Dublin Historic District

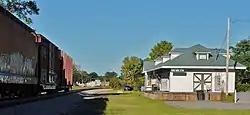

Dublin Historic District is a national historic district located at Dublin, Pulaski County, Virginia. It encompasses 97 contributing buildings in the town of Dublin. It includes a variety of residential, commercial, and institutional buildings dated as early as the mid-19th century. Notable buildings include the Sutton House, Norfolk and Western Railroad Depot (1913), Bower Funeral Service, Baskerville-St.Clair House, Darst Building (1871), Bank of Pulaski County, McCorkle House (1878), Dublin Presbyterian Church, Dublin Methodist Church (1875), Grace Baptist Church, and the Municipal Building.